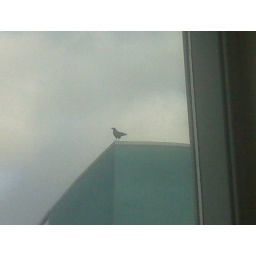
This crow hung around my office window the entire day.